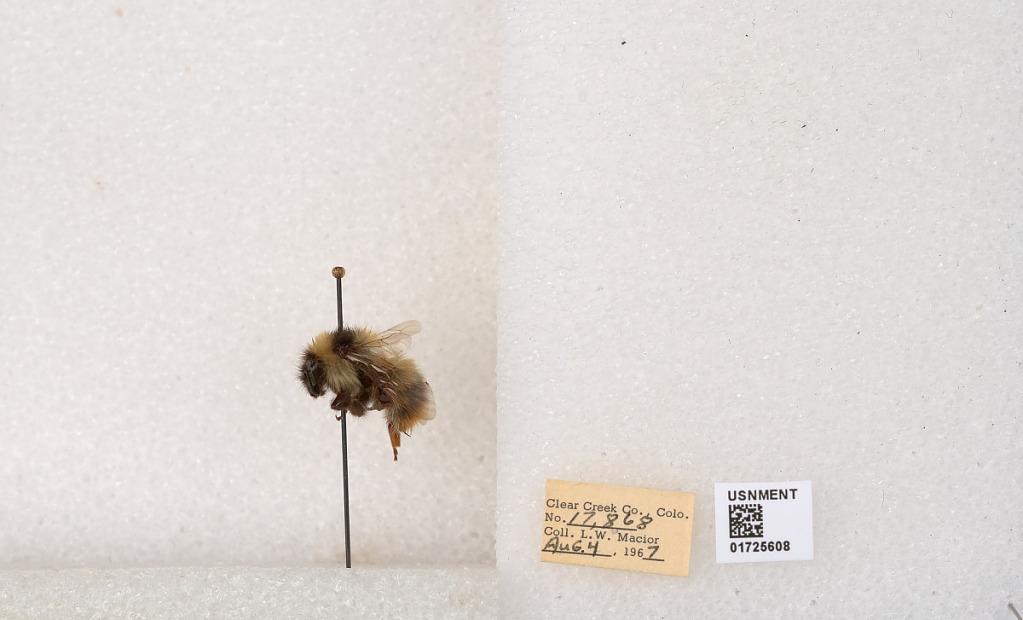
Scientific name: Bombus kirbyellus
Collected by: L. Macior
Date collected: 1967-8-4
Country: United States
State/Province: Colorado
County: Clear Creek
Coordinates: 39.6891, -105.644